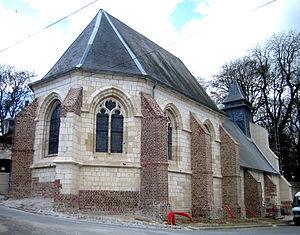
Saveuse est une commune française située dans le département de la Somme, en région Hauts-de-France.